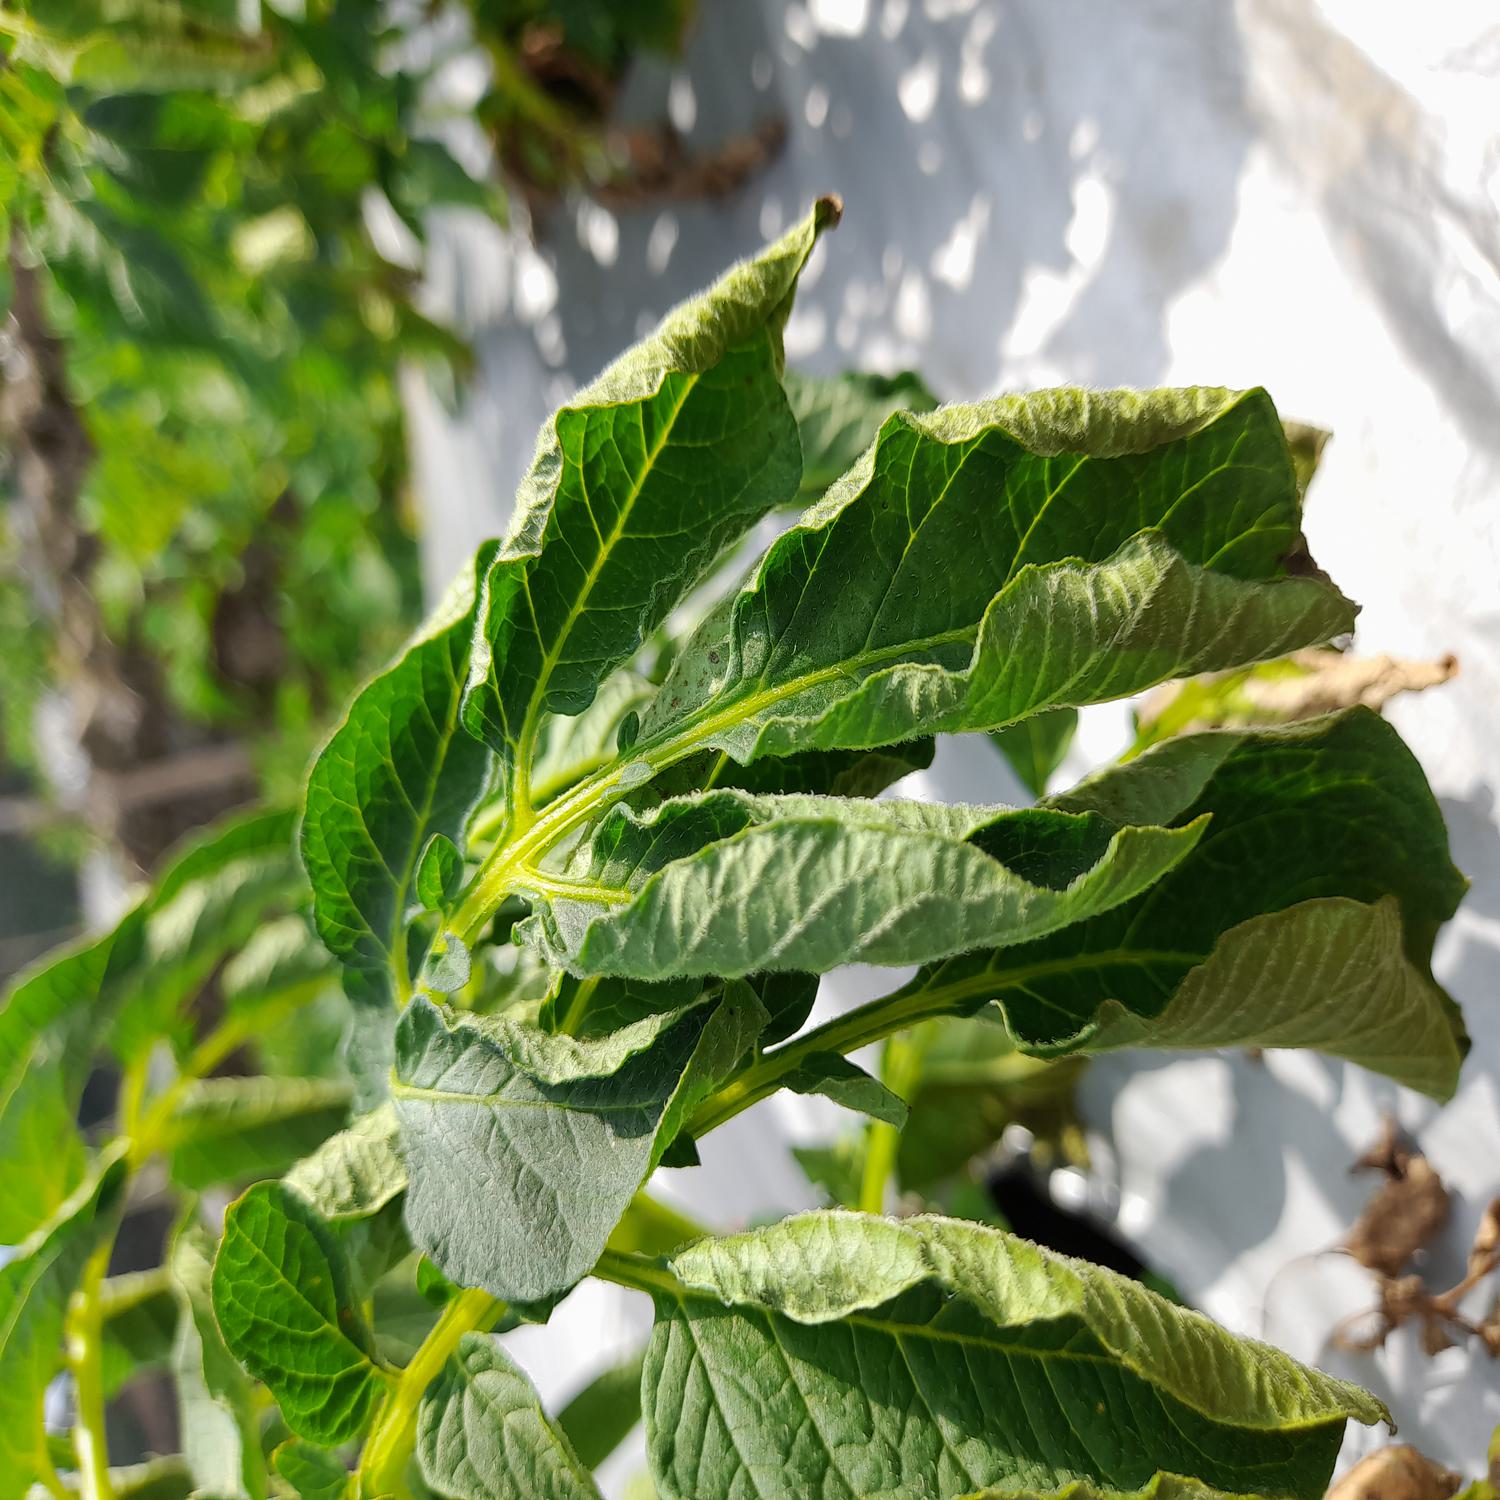
Etiqueta: Pudricion_Parda